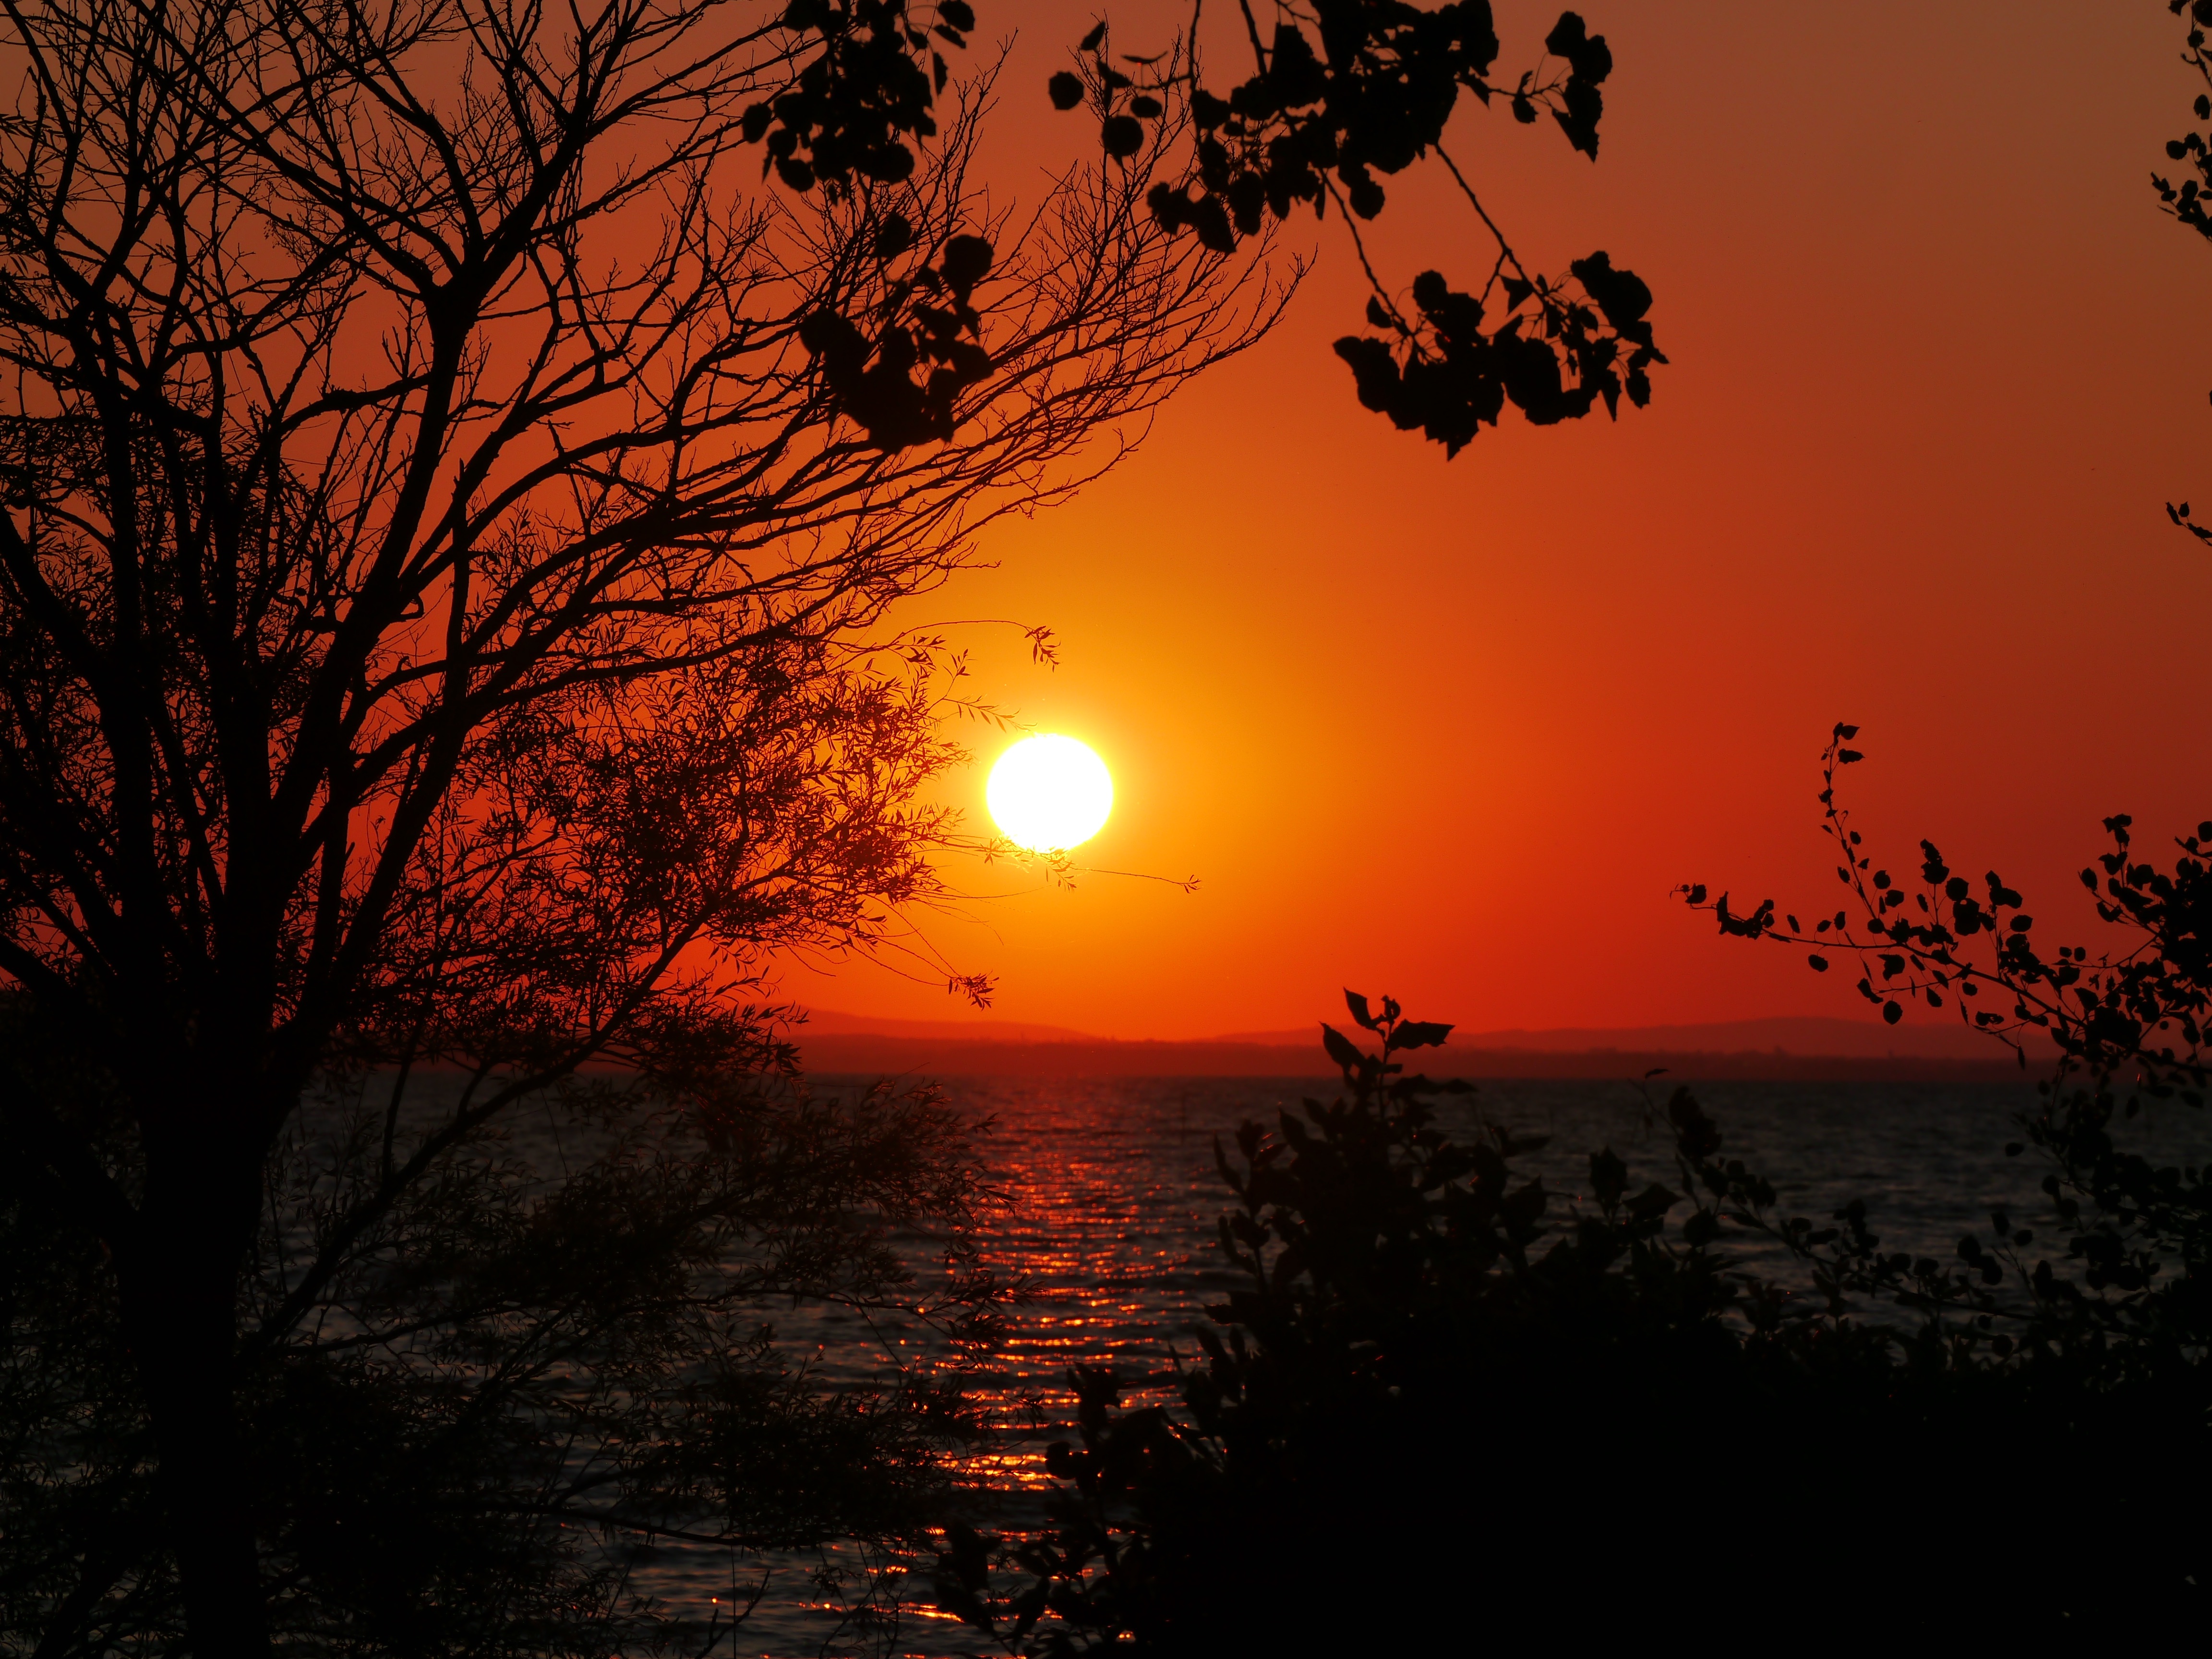
tree, nature, branch, sun, sunrise, sunset, sunlight, morning, dawn, dusk, evening, afterglow, atmospheric phenomenon, red sky at morning